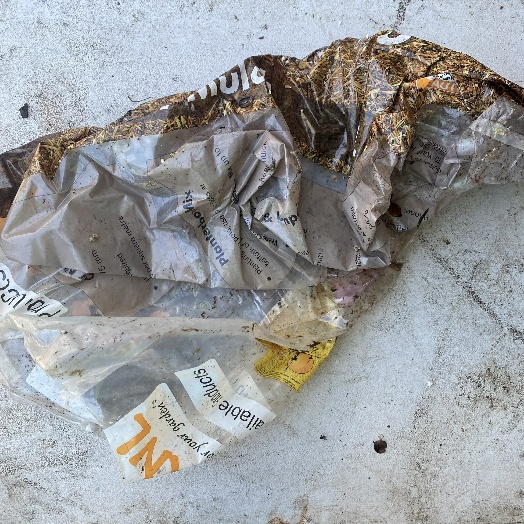
Label: Plastic